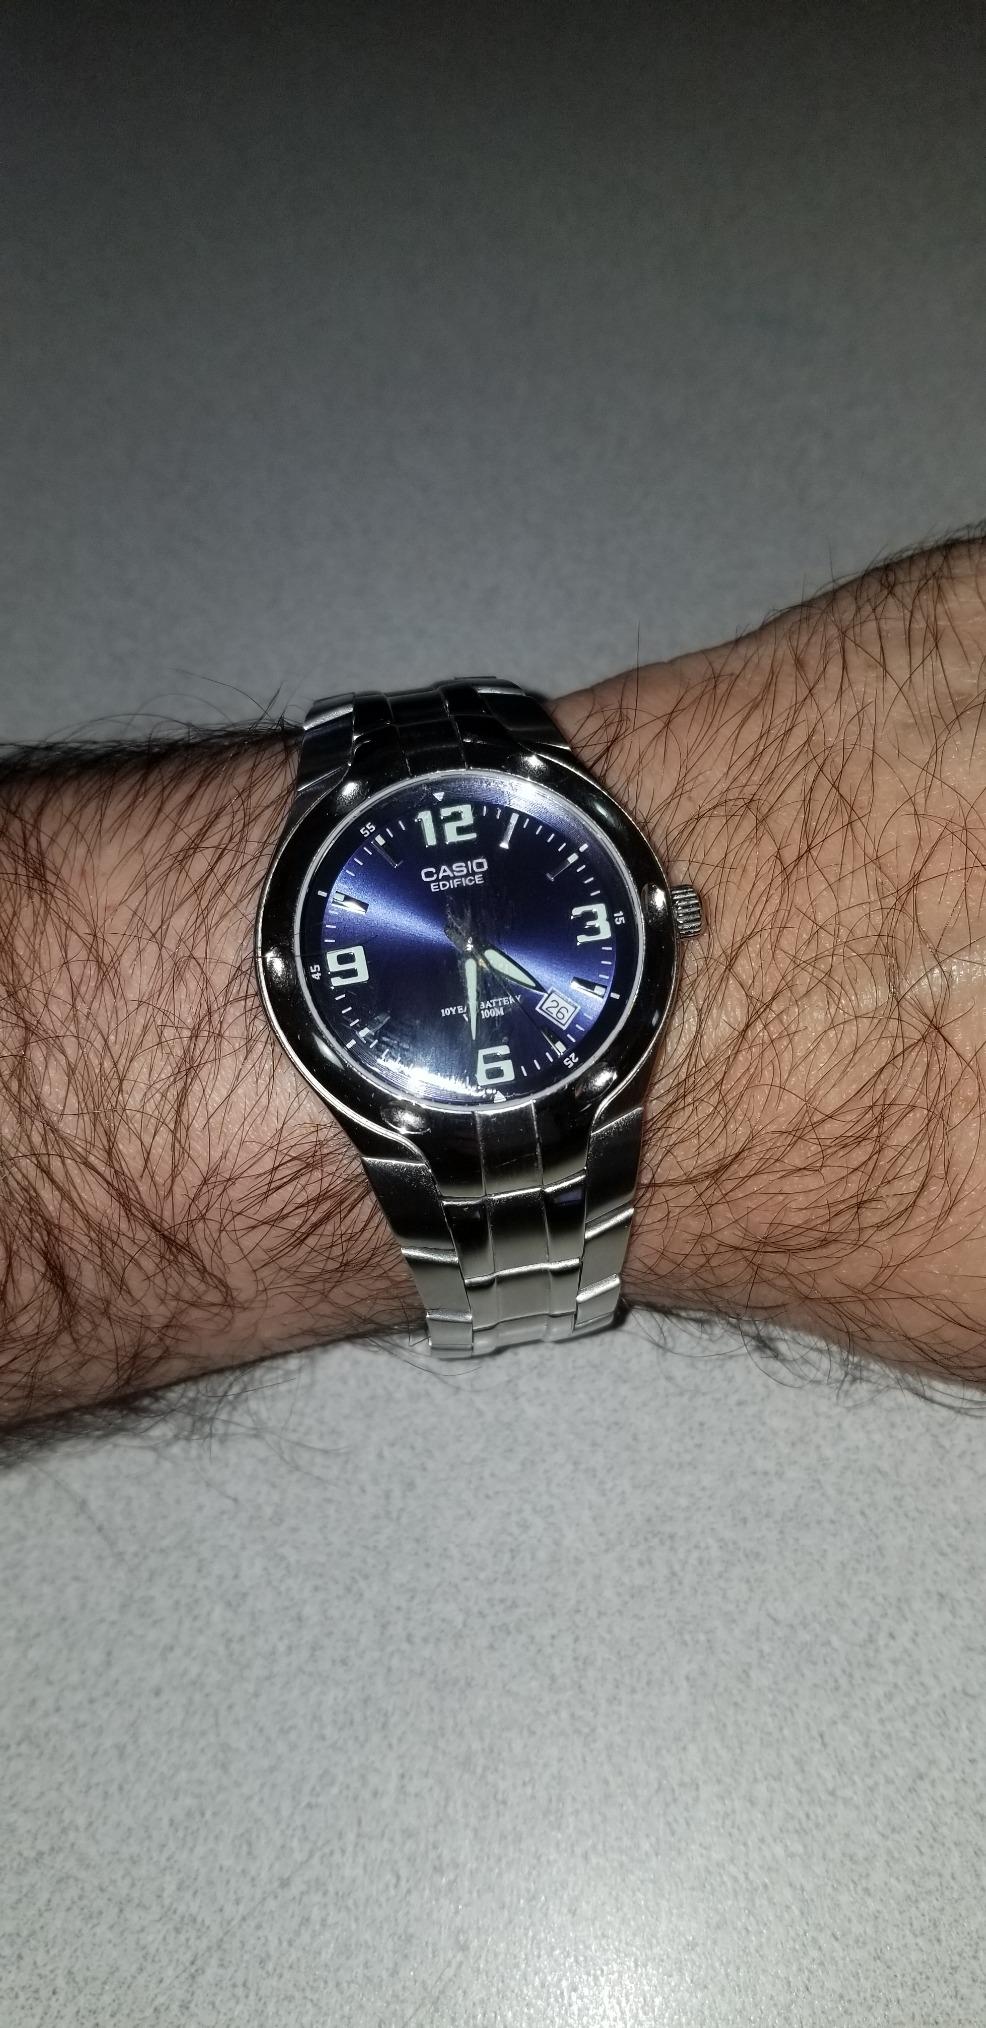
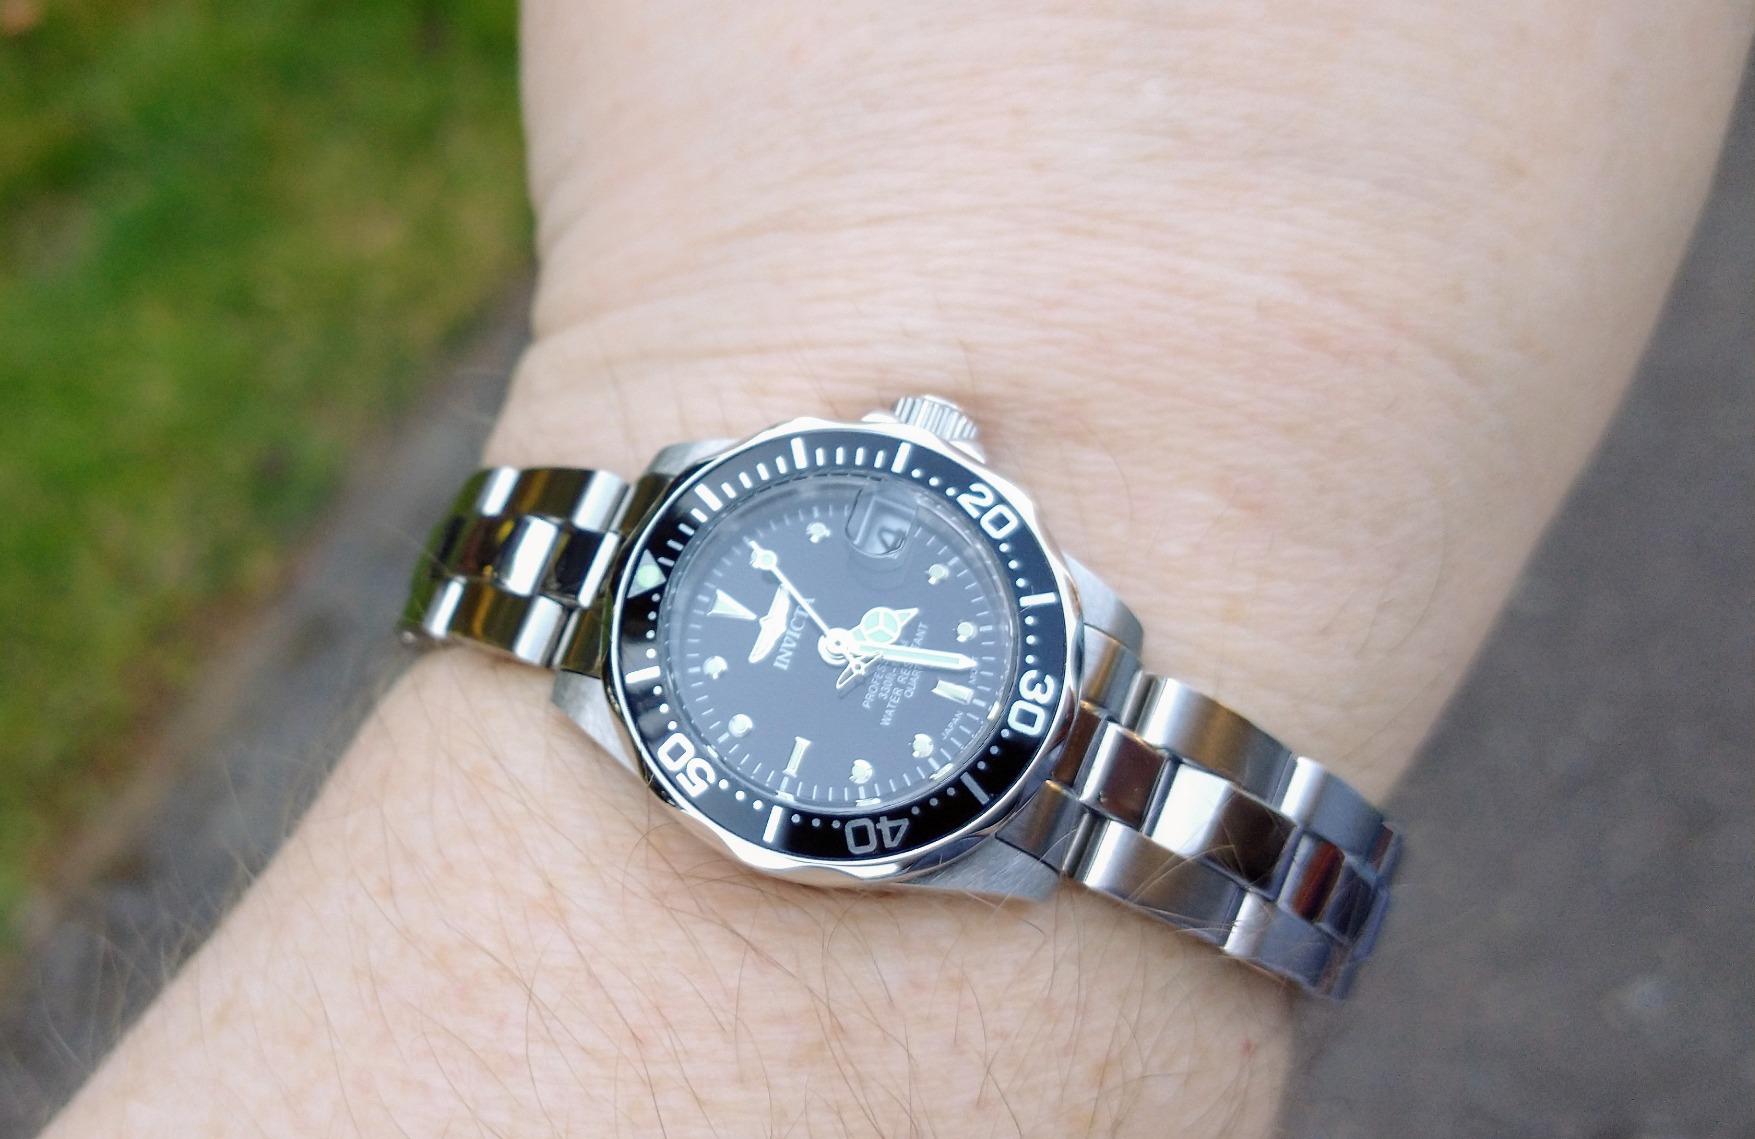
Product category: accessories_watch
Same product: no